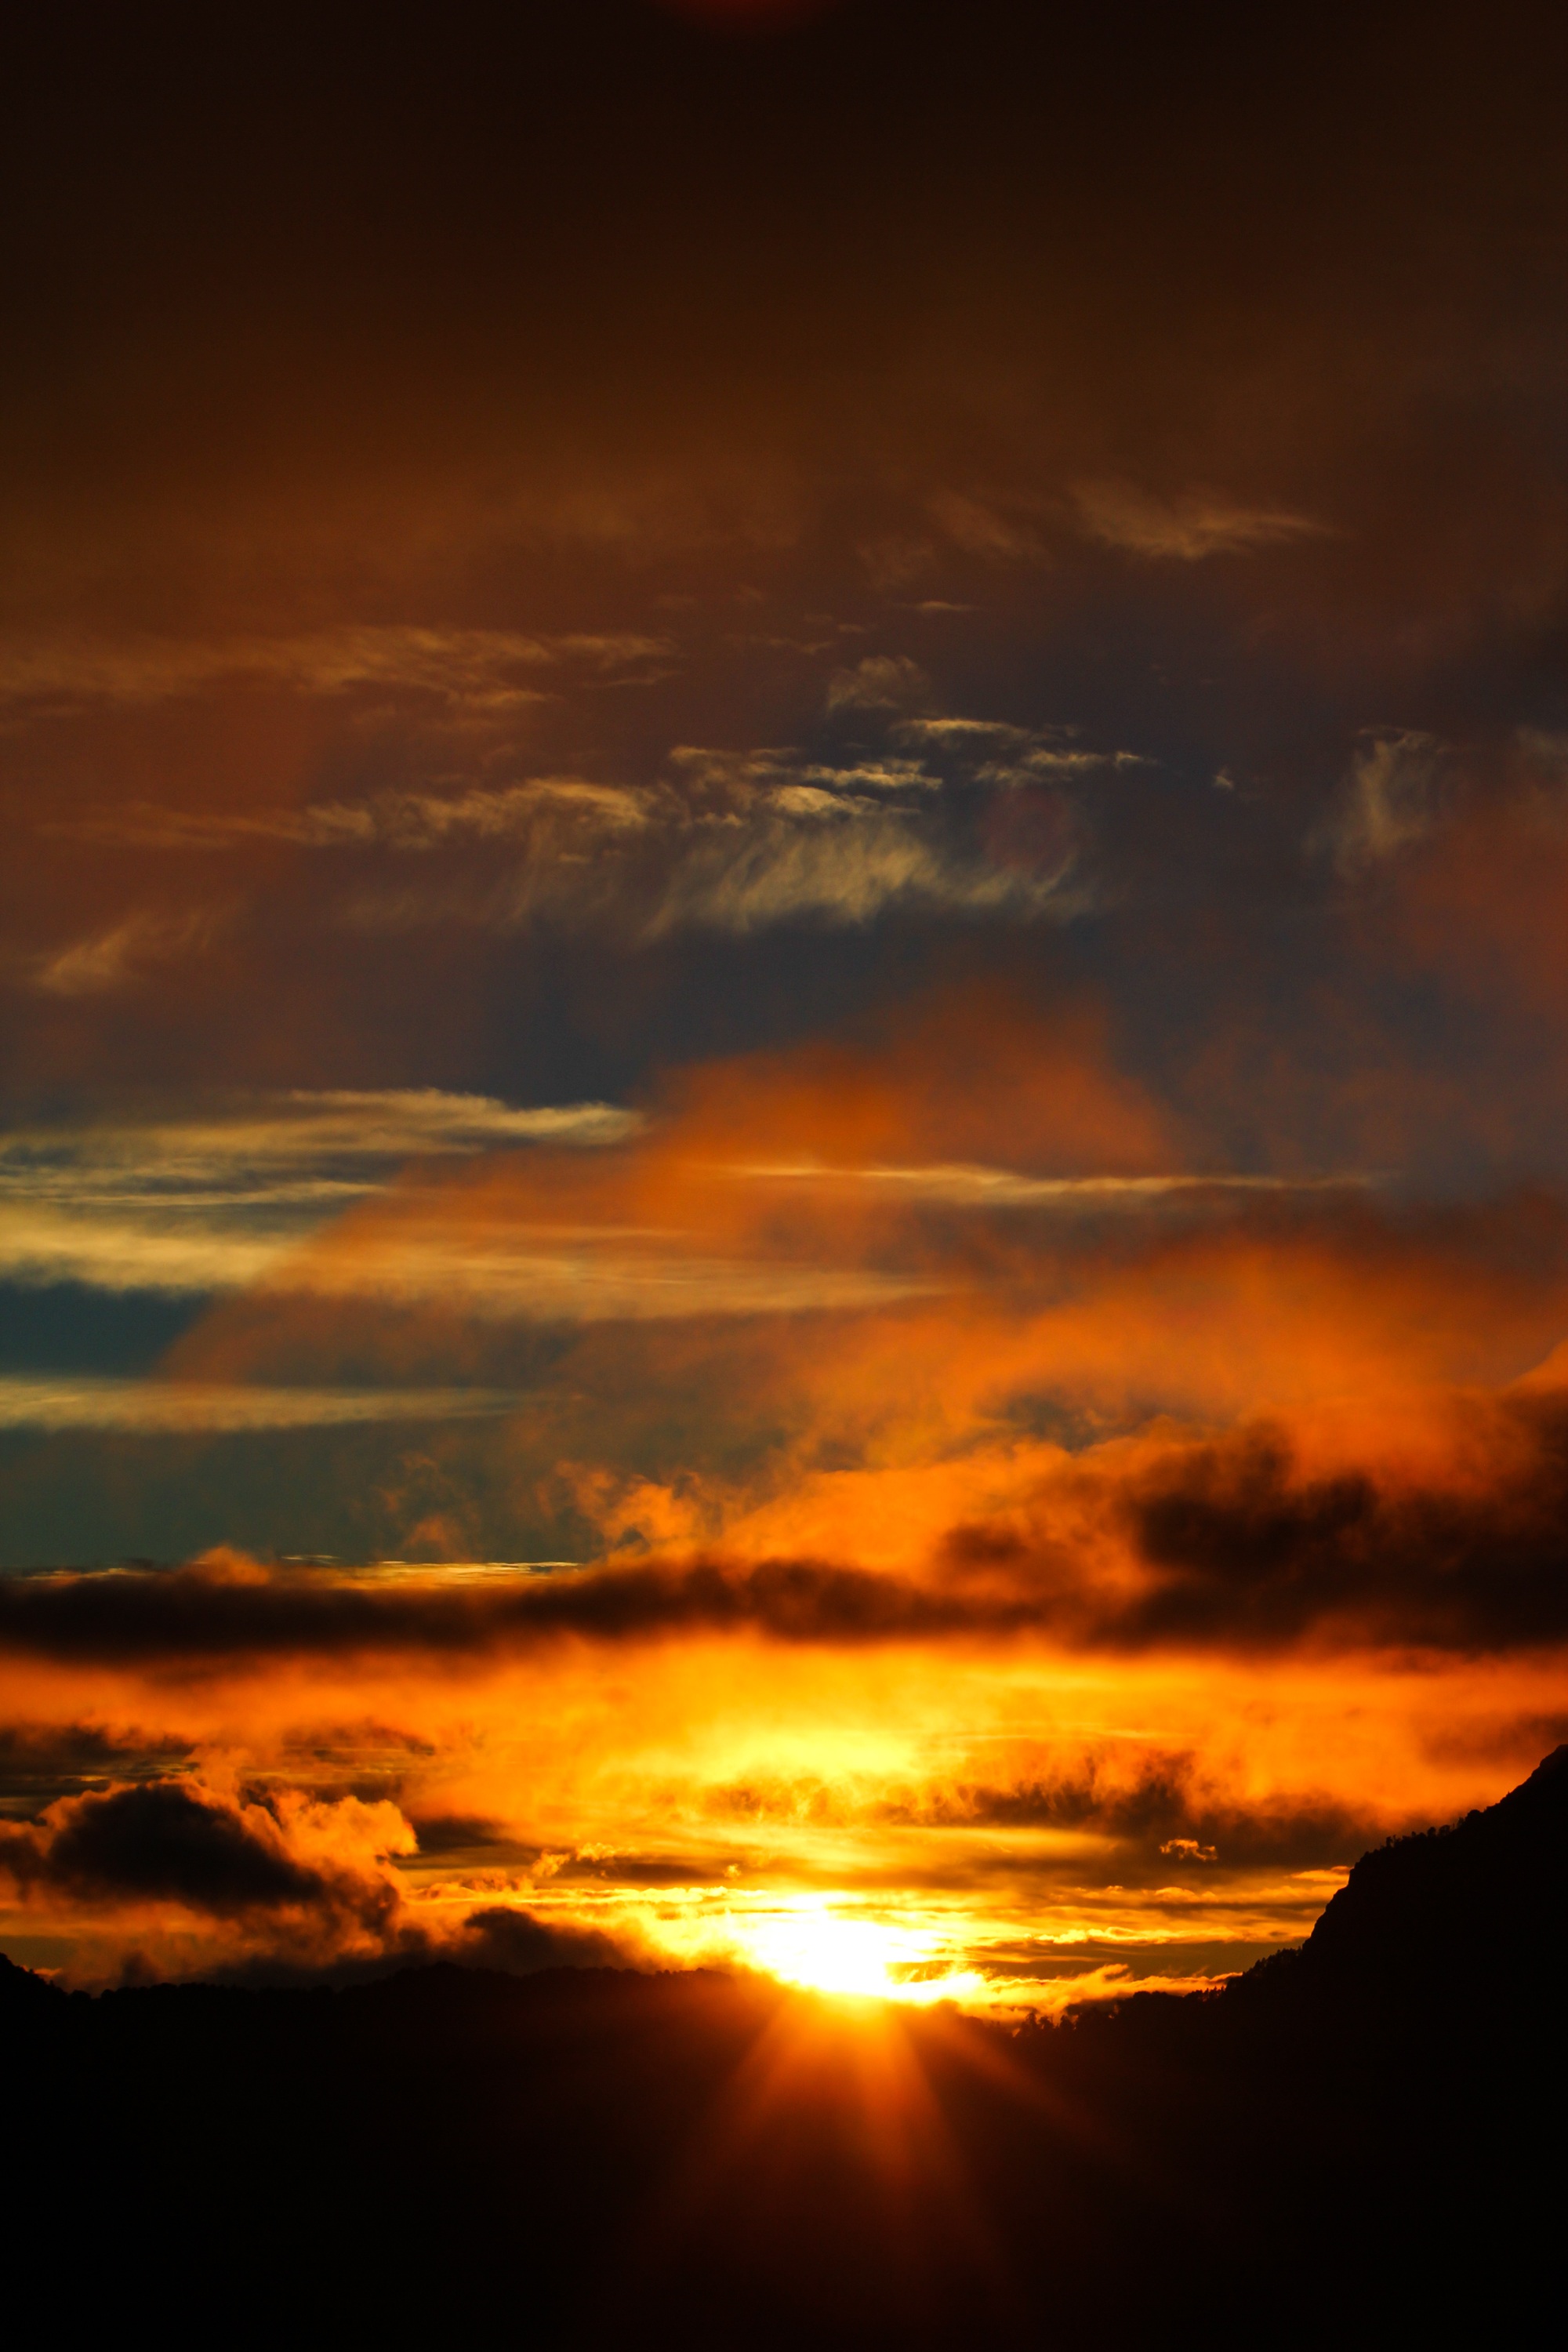
landscape, sea, horizon, cloud, sky, sun, sunrise, sunset, sunlight, morning, dawn, atmosphere, dusk, evening, reflection, natural, weather, afterglow, a surname, meteorological phenomenon, red sky at morning